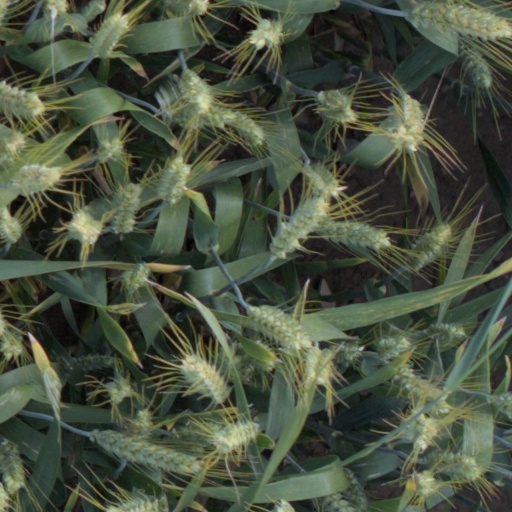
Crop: wheat